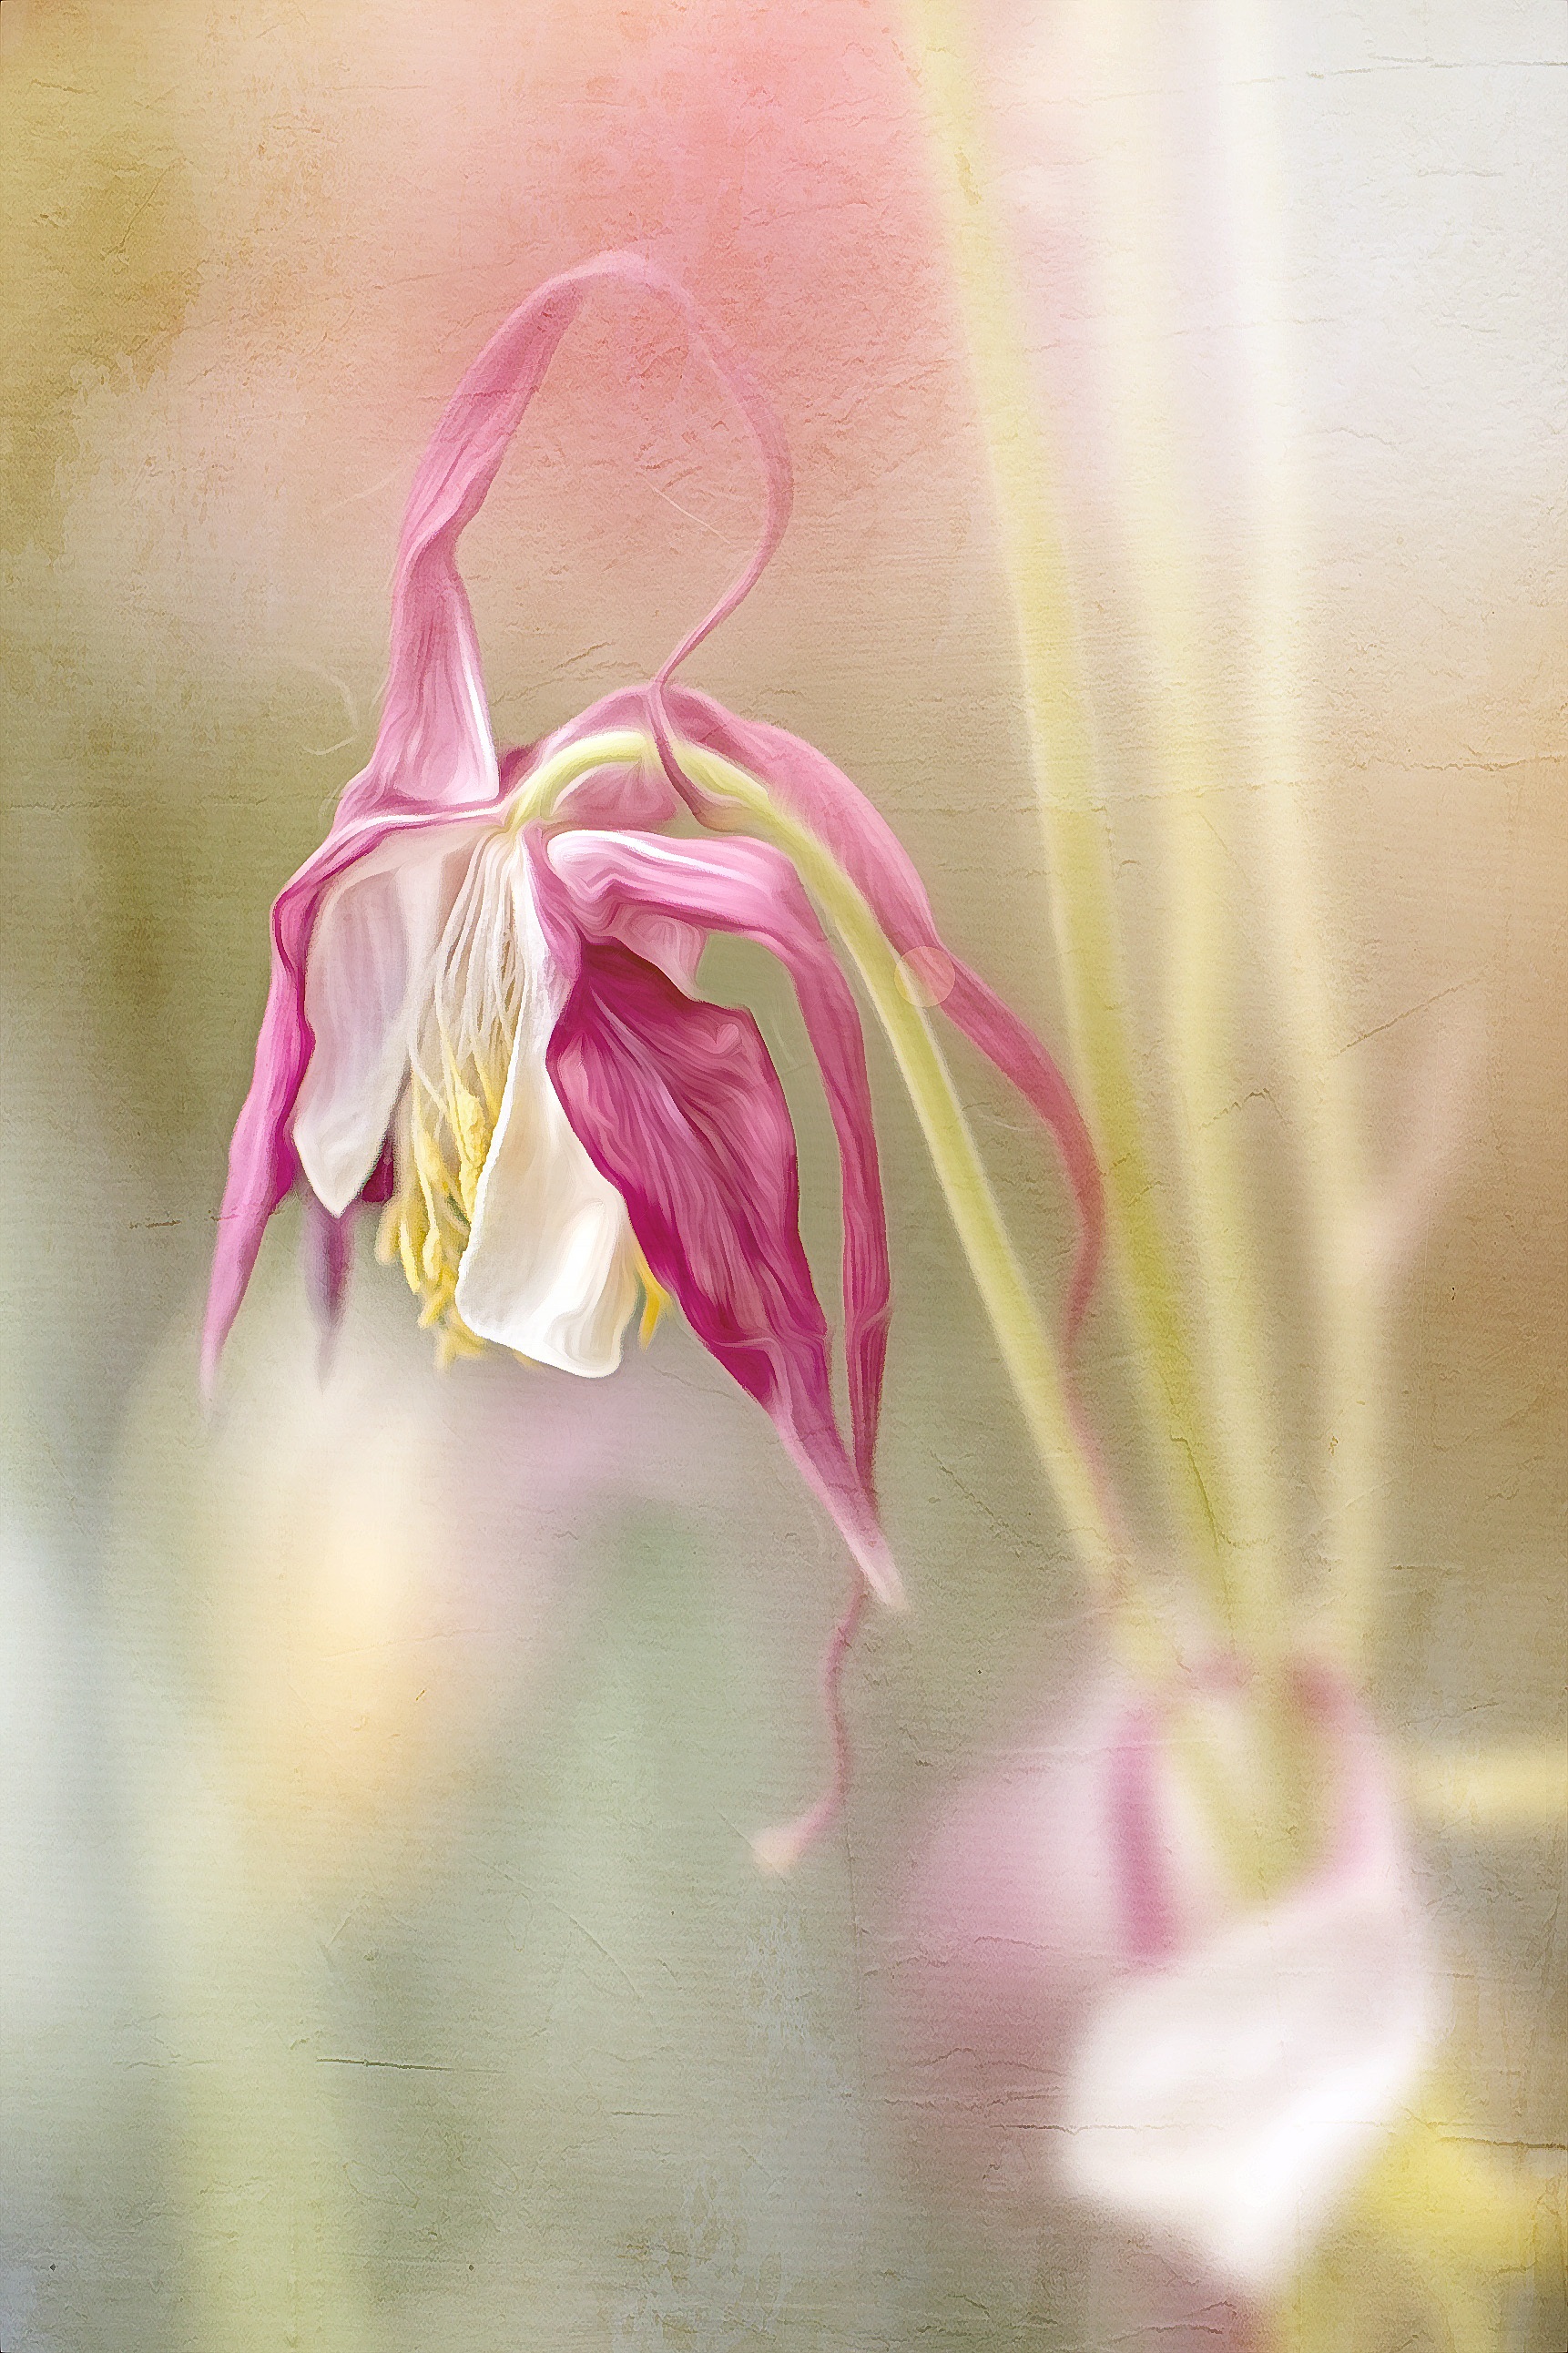
blossom, plant, leaf, flower, petal, floral, spring, color, blooming, yellow, pink, flora, painting, close up, eye, organ, columbine, macro photography, flowering plant, land plant